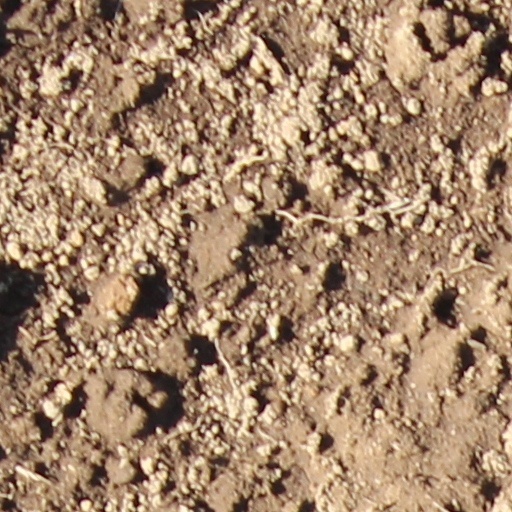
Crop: wheat